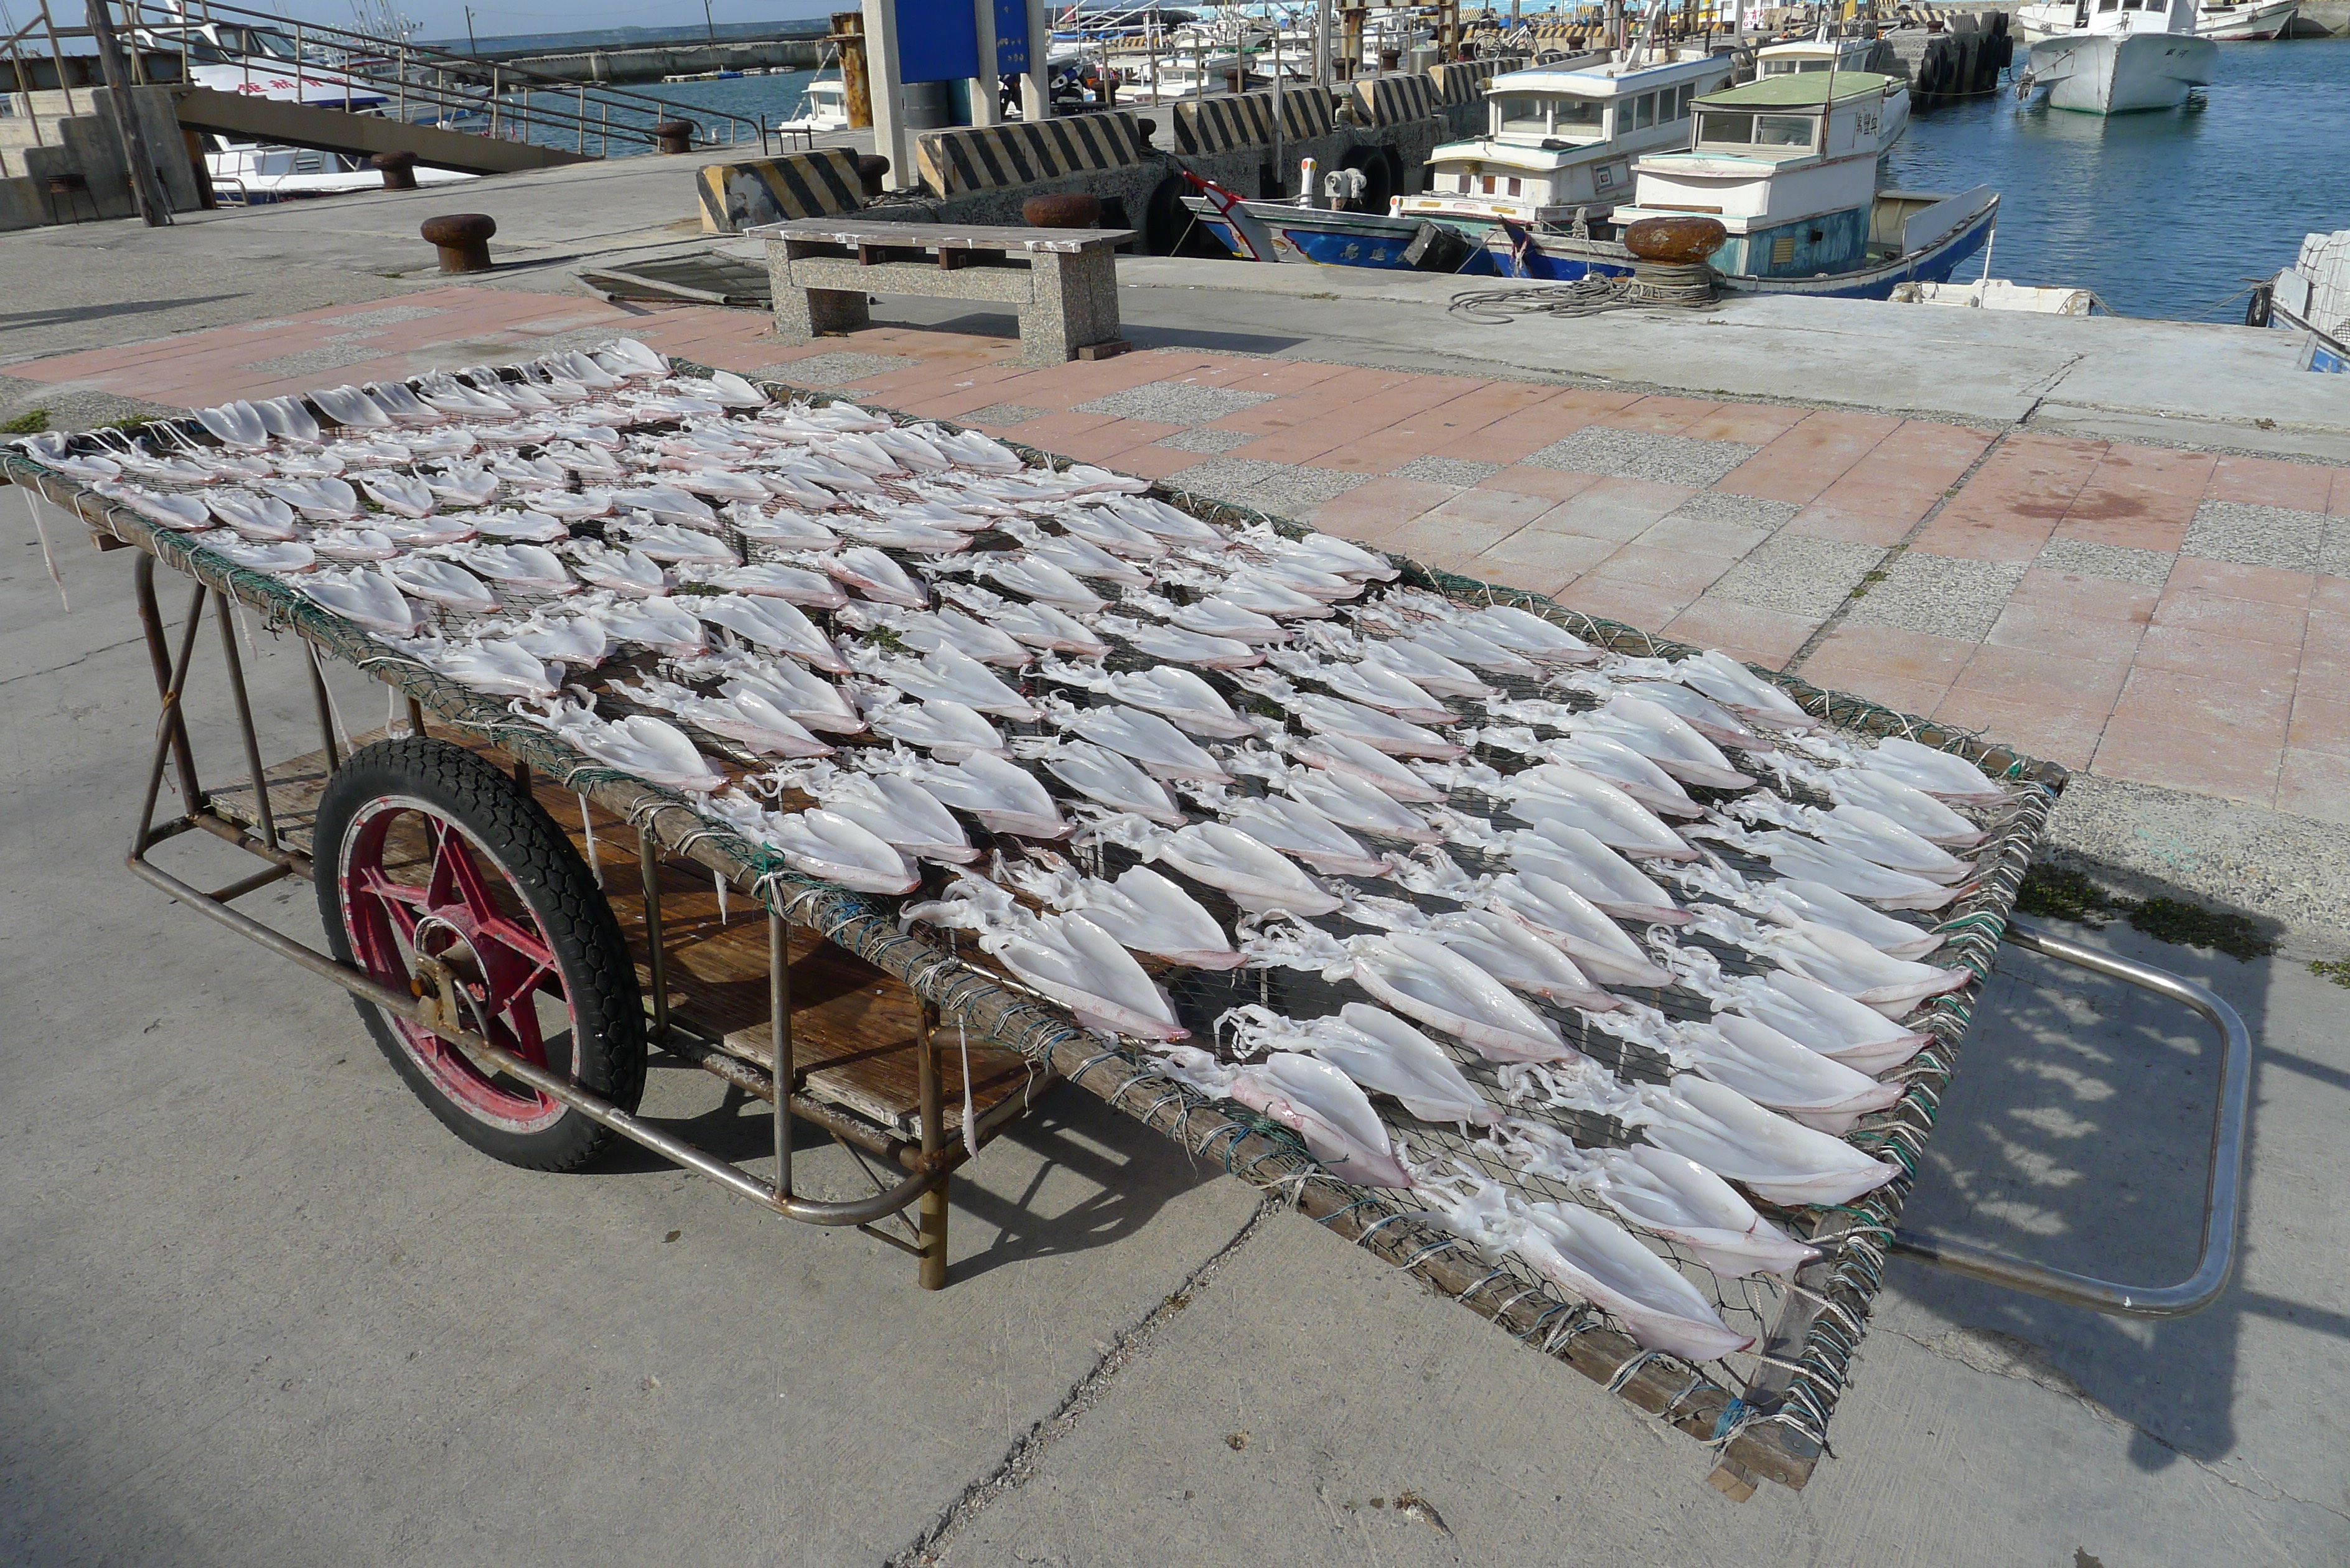
white, cart, roof, vehicle, penghu, sun flowers, folk customs, outdoor structure